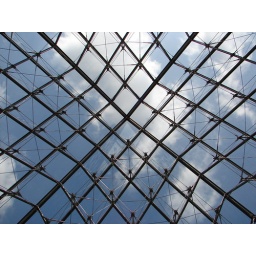
standing in the main entrance of the Great glass pyramid, looking up through it.